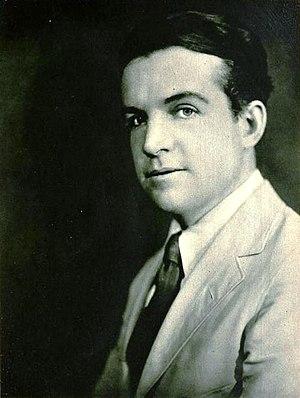
Pell Trenton, né à New York le 29 août 1883, et mort à Los Angeles le 3 mars 1924, est un acteur américain du cinéma muet.